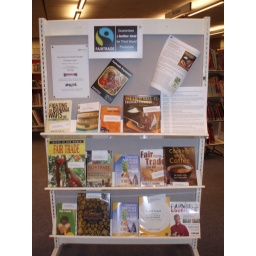
Display of Fairtrade books in St Pancras library